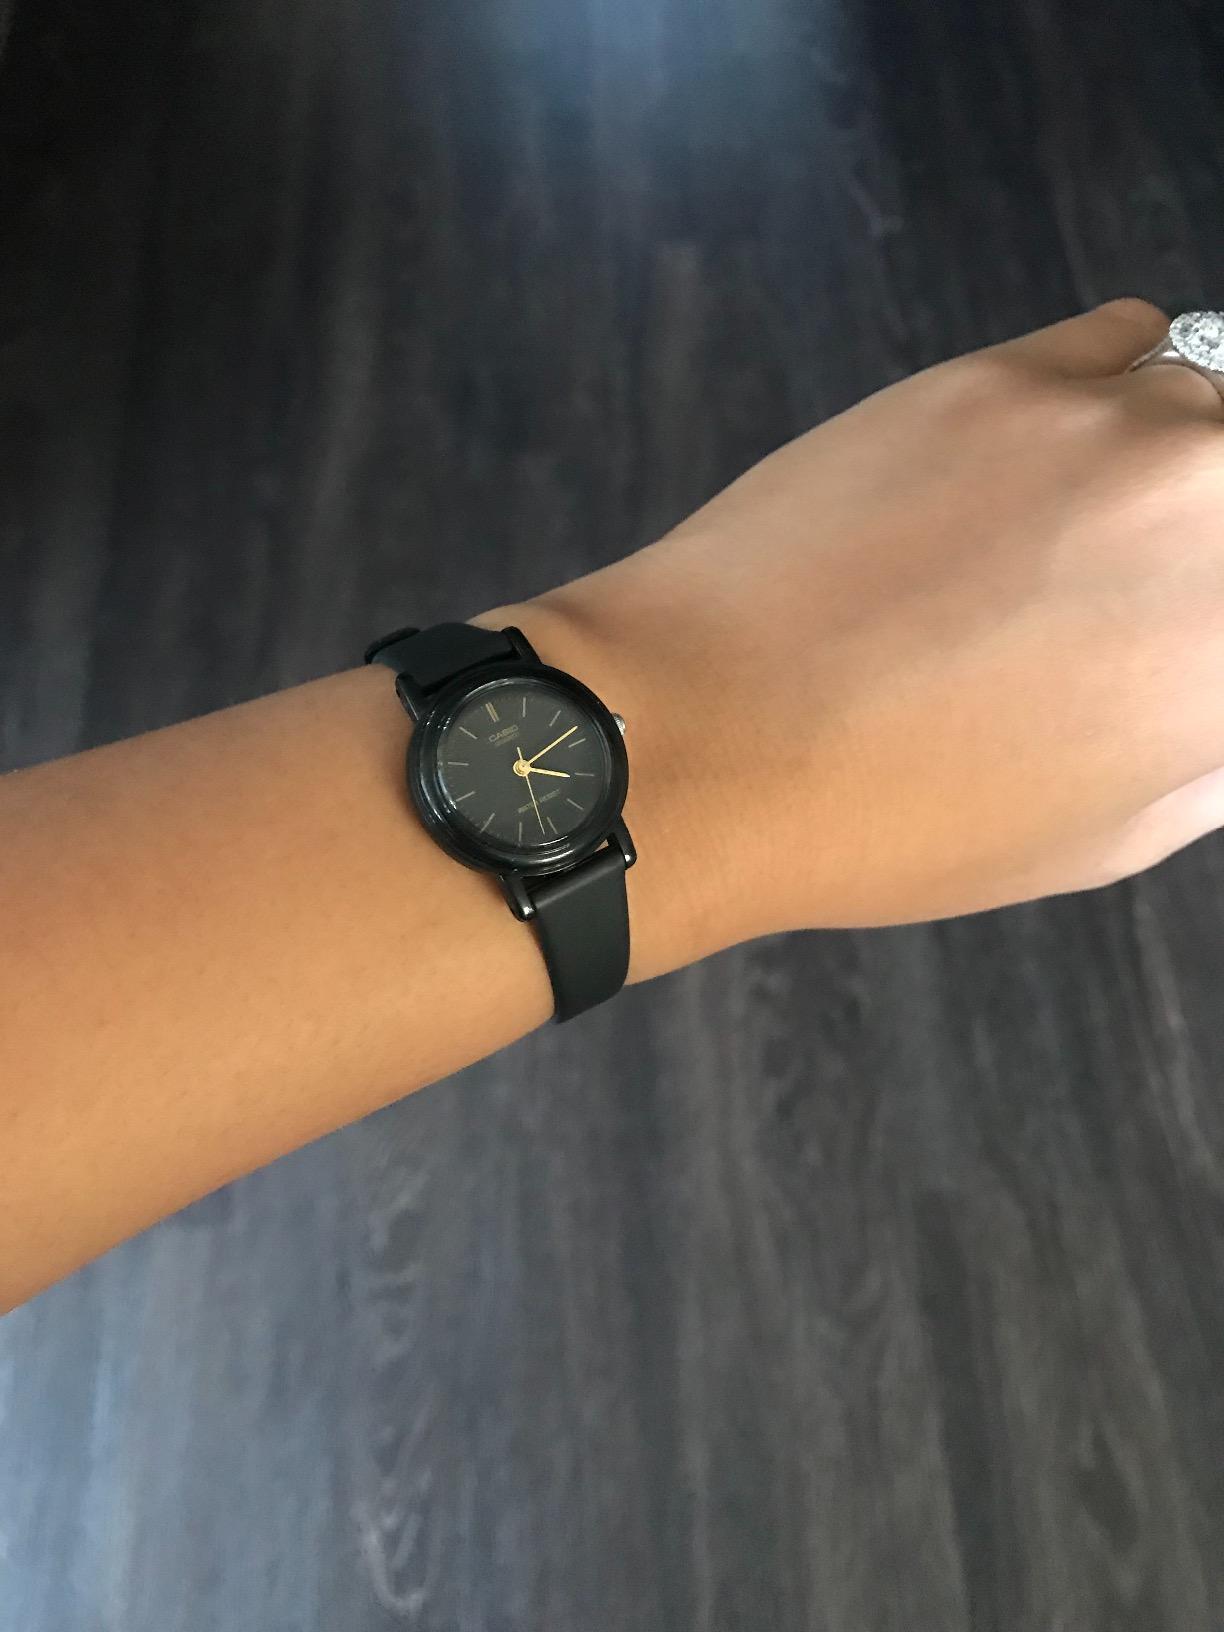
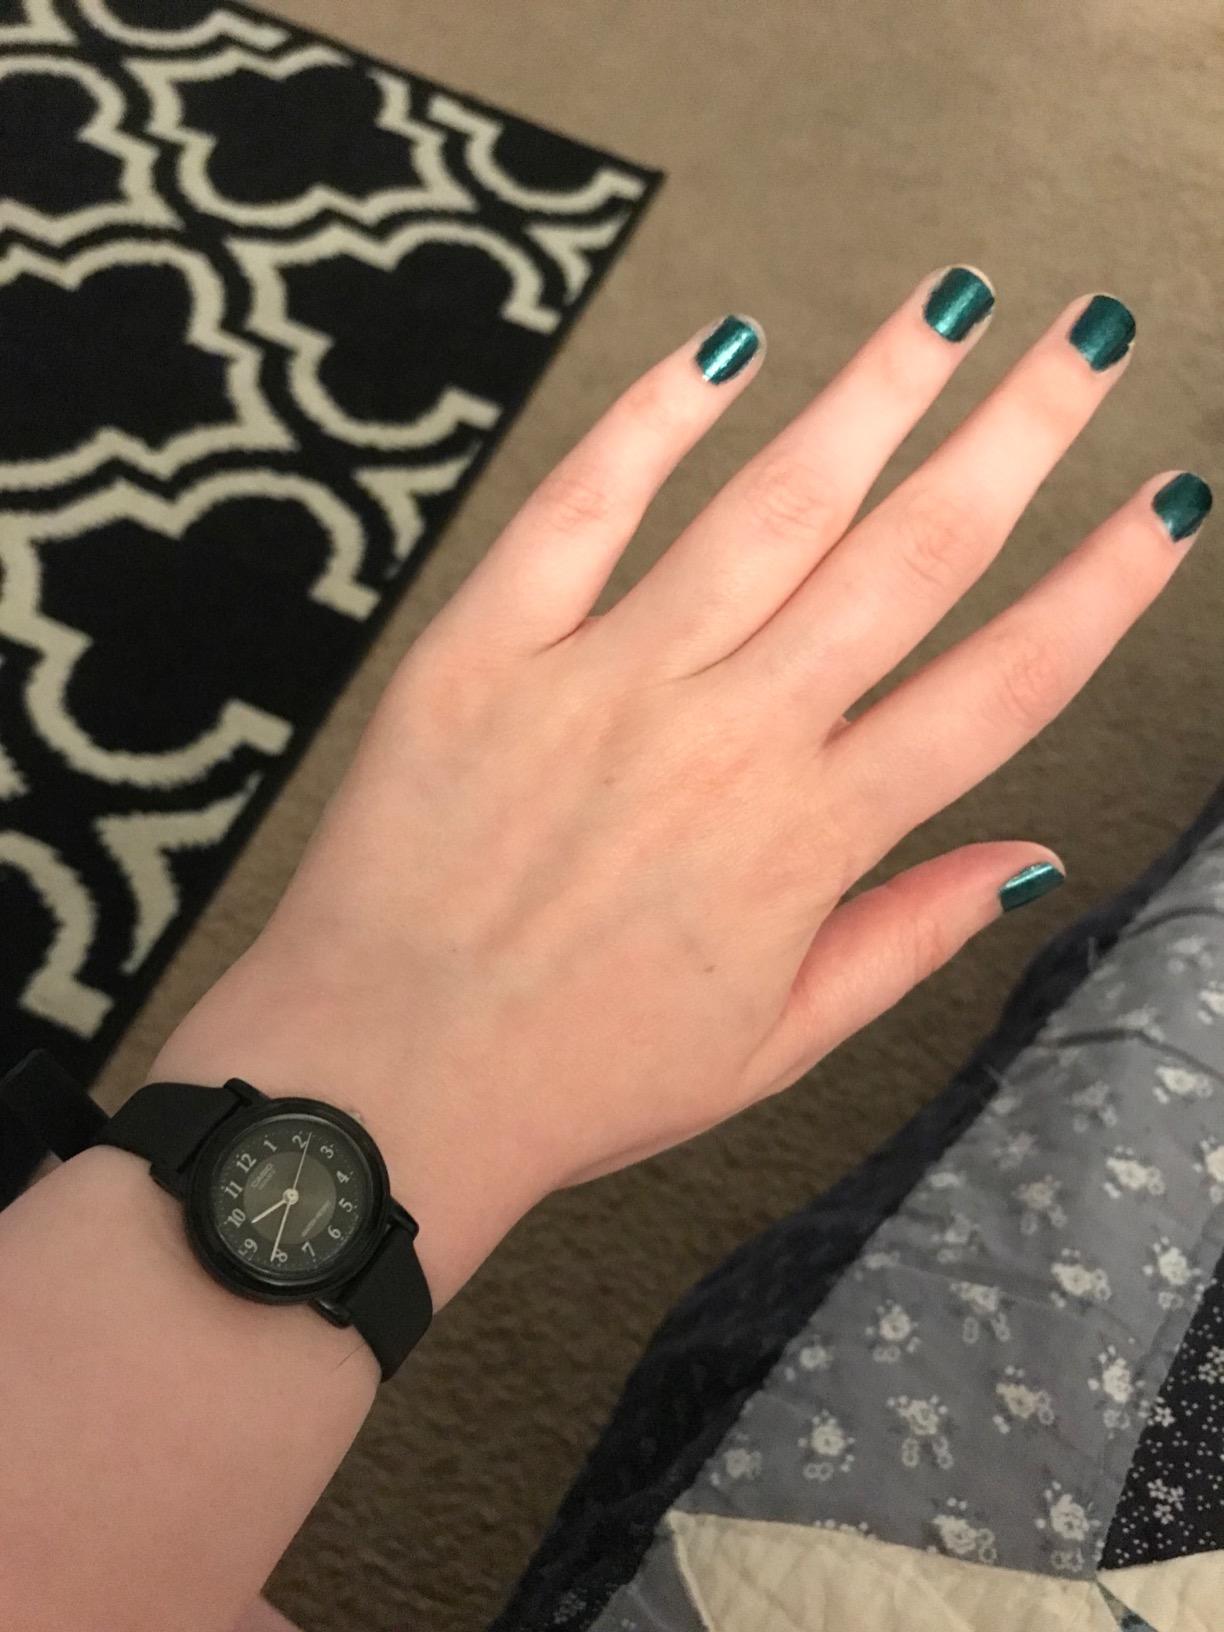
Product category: accessories_watch
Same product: no